Neva Krysteva

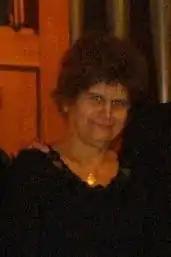
Neva Krysteva

Neva Krysteva (born 2 August 1946) is a Bulgarian organist, professor of music, pedagogue, composer from Moscow State Music Academy in Music Studies and Organ, and musicologist.